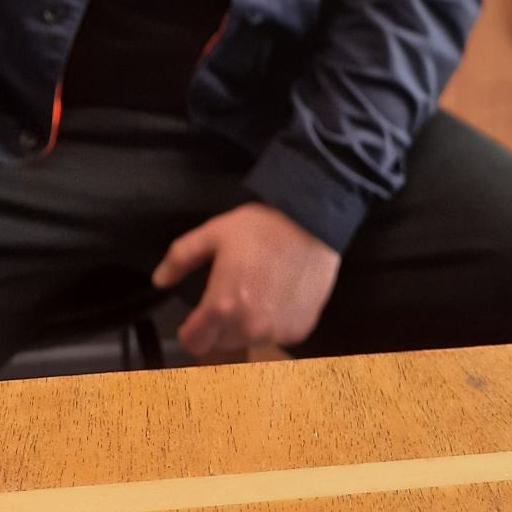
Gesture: no_gesture